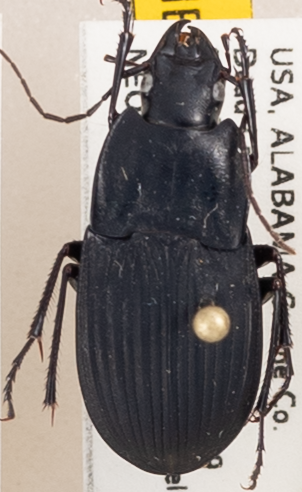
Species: Dicaelus furvus carinatus
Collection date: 2019-07-01
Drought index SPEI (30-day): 1.01
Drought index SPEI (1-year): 1.13
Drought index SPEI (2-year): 0.86